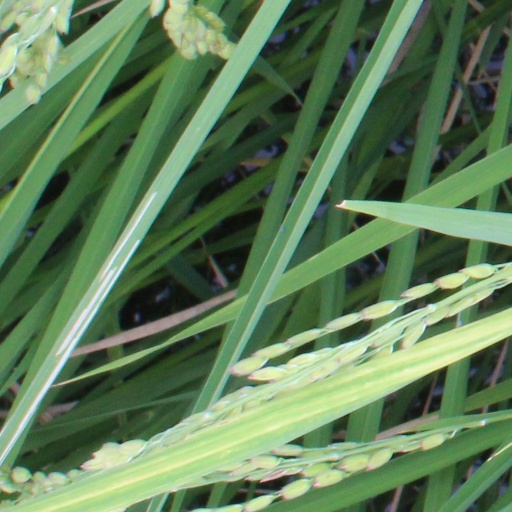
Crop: rice